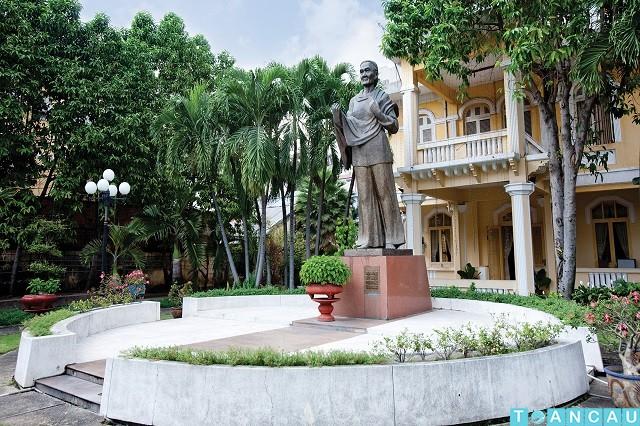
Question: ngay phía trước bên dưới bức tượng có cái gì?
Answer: có cái chậu cây